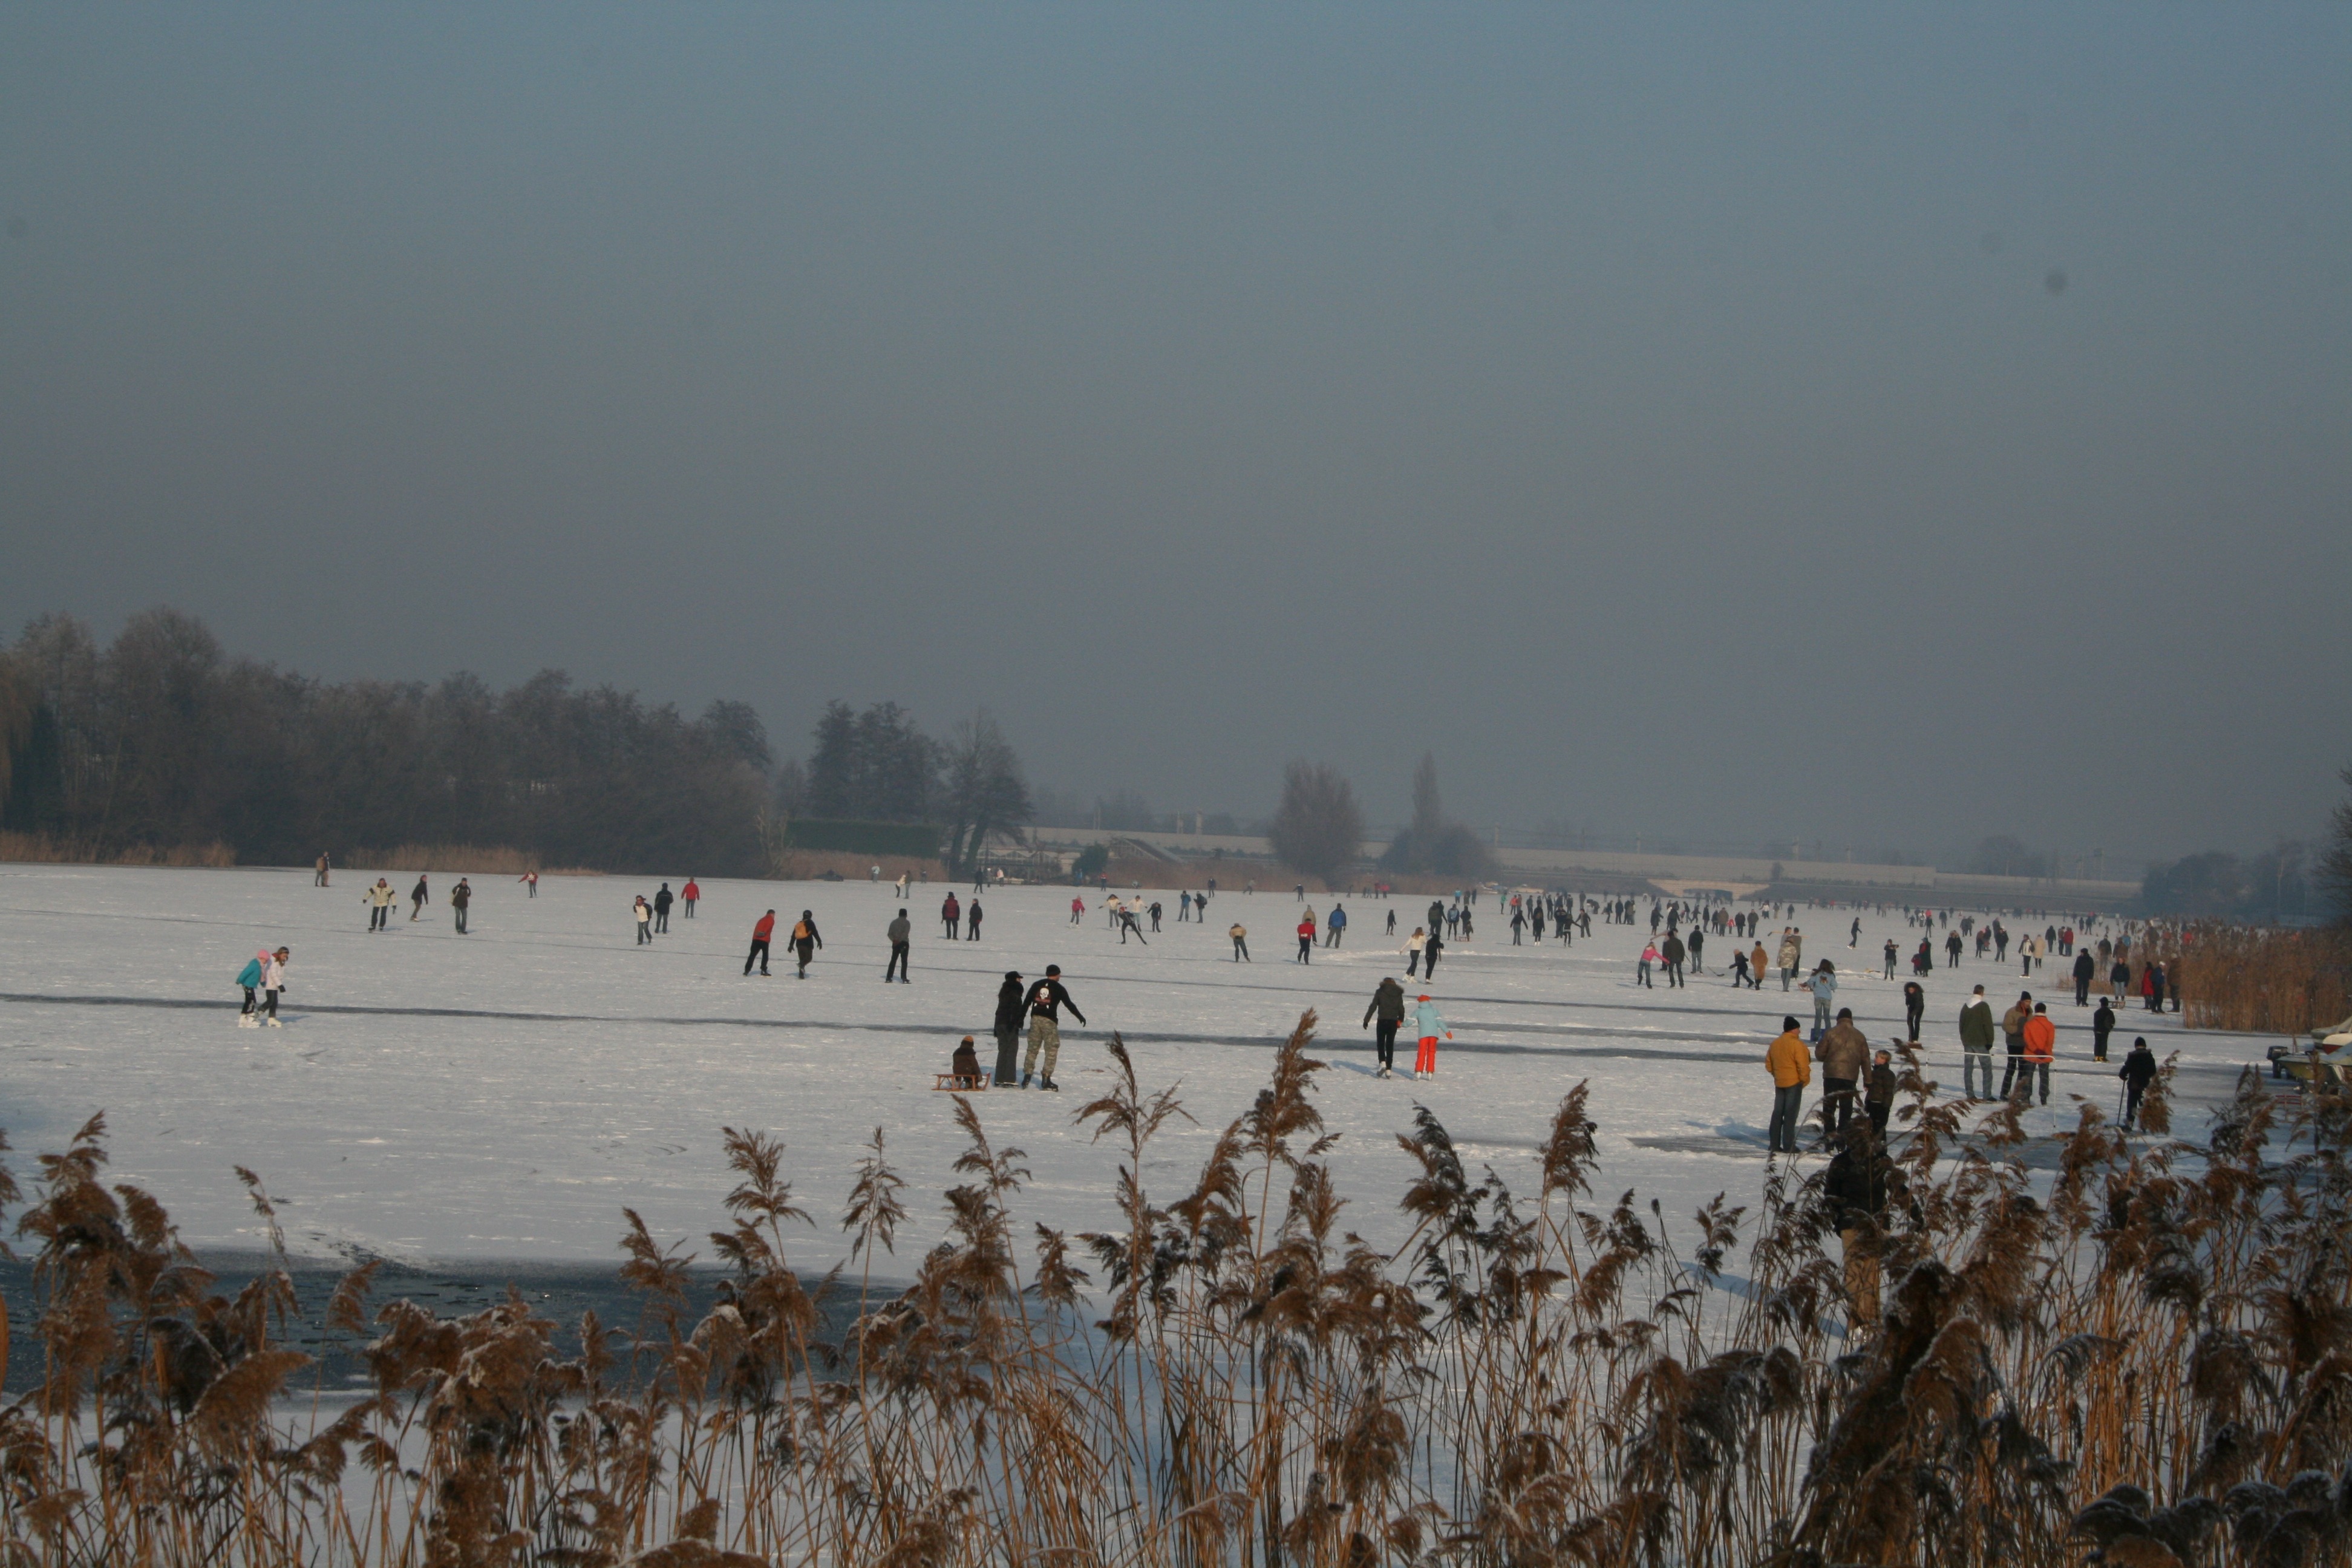
beach, landscape, sea, snow, winter, frost, ice, weather, season, netherlands, ice skating, atmospheric phenomenon, natural ice pastime